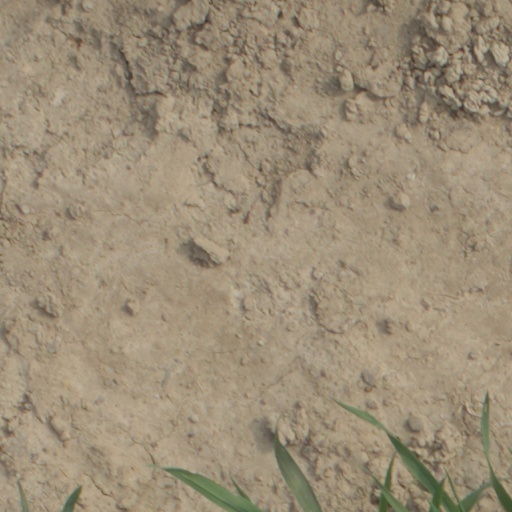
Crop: wheat